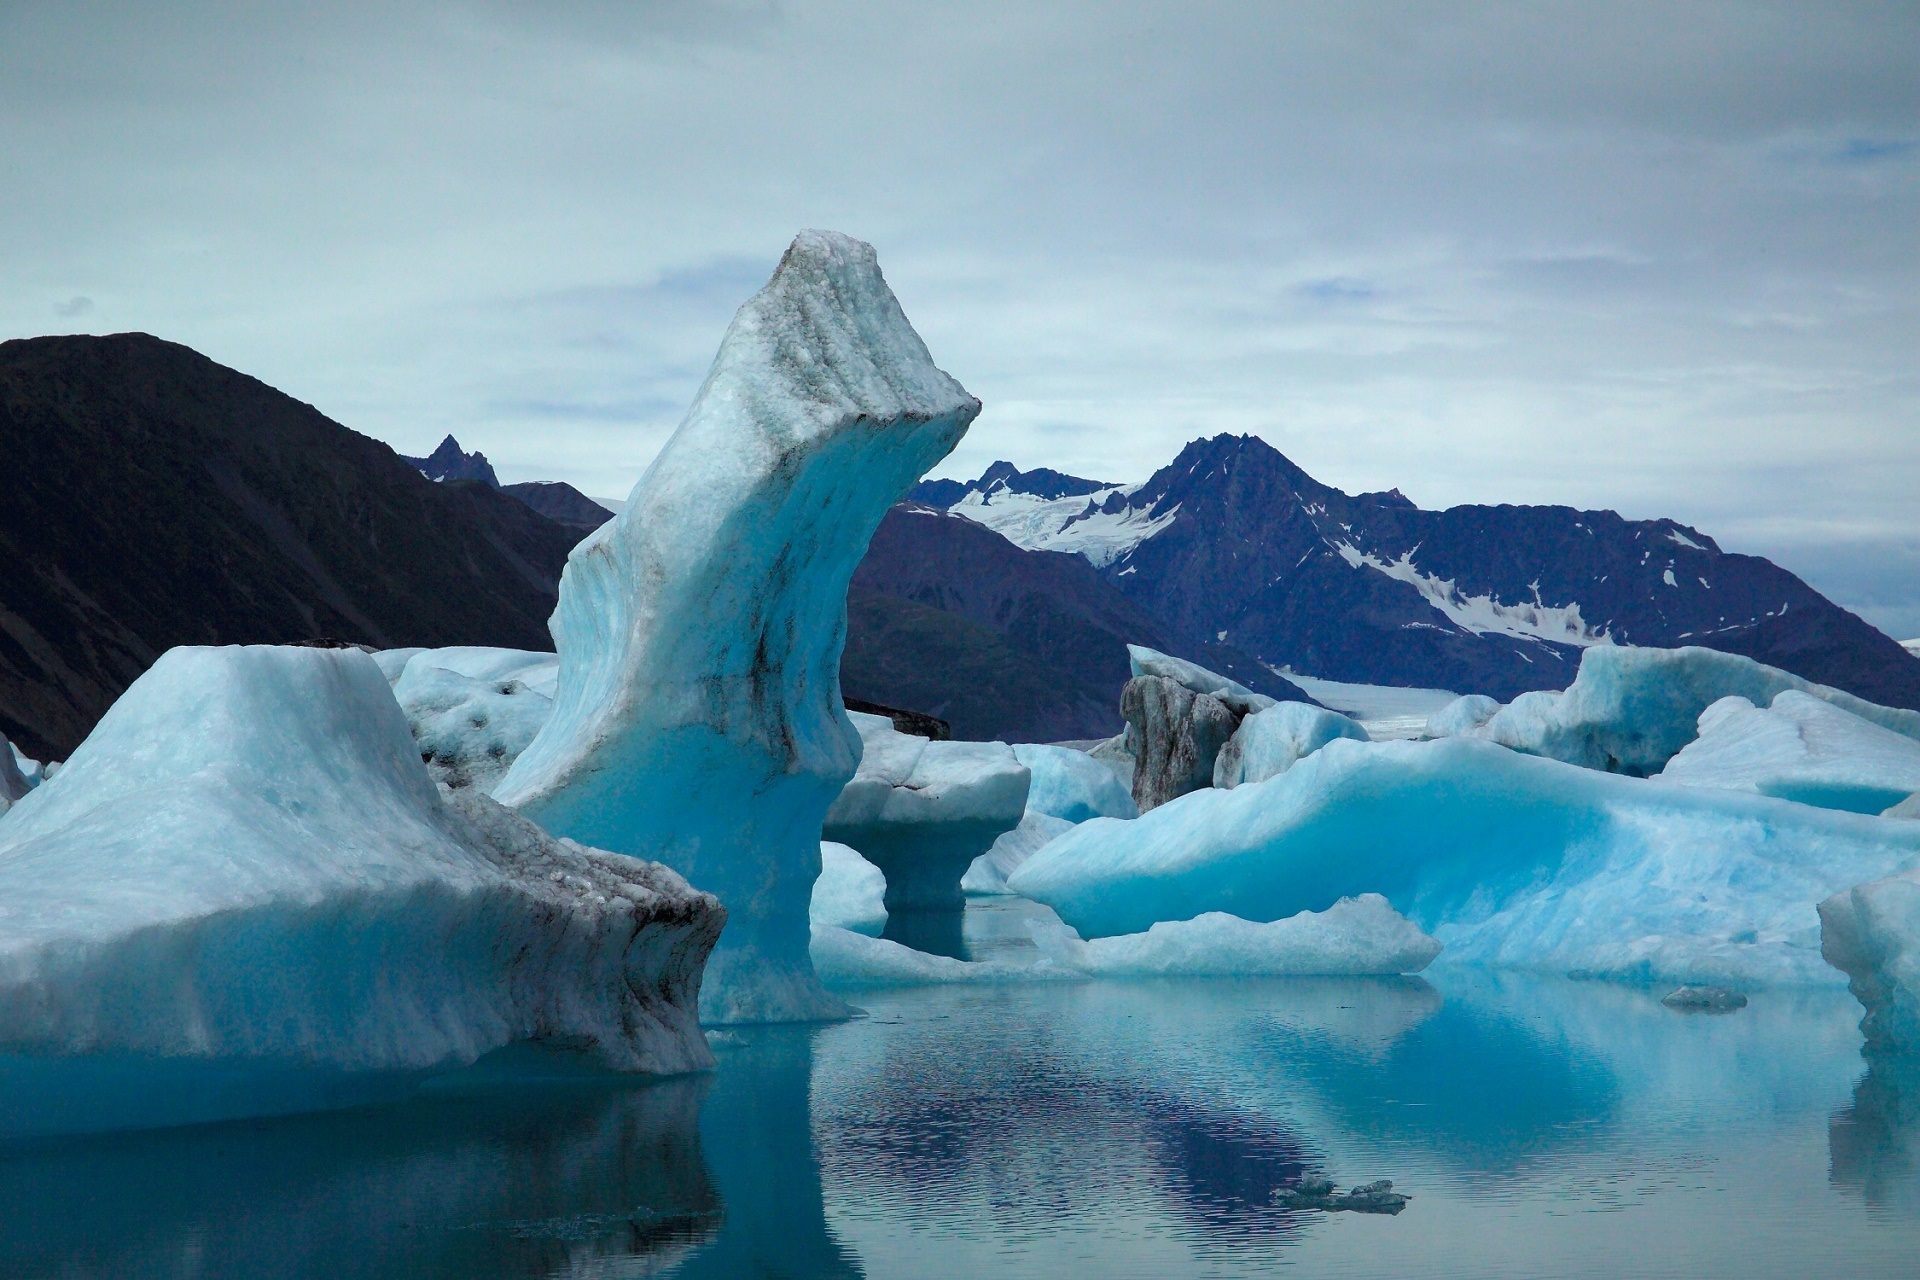
landscape, water, ocean, wilderness, snow, panorama, ice, reflection, glacier, usa, arctic, iceberg, clouds, mountains, alaska, freezing, landform, arctic ocean, geographical feature, glacial landform, ice cap, sea ice, polar ice cap, kenai fjords national park, bear glacier